Dennis Dart

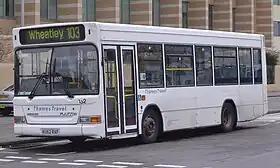
Thames Travel Plaxton Pointer 2 bodied Dennis Dart MPD

The Dennis Dart is a rear-engined single-decker midibus chassis that was introduced by Dennis of Guildford, England, in 1989, replacing the Dennis Domino. Initially built as a high-floor design, in 1996 the low-floor second generation Dennis Dart SLF was launched. In 2001, production of the Dart SLF passed to TransBus International, during which time it was sold as the TransBus Dart SLF; Alexander Dennis took over production in 2004, renaming the product as the Alexander Dennis Dart SLF.